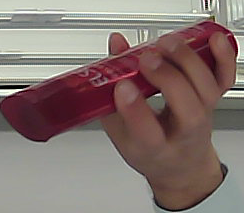
Product: loreal_shampoo